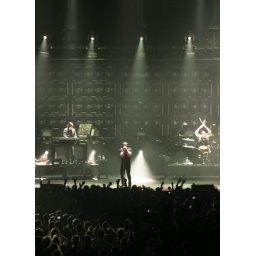
Taken from our seats in section 100, row 9, seats 17-18 directly across the floor from the stage in the Quicken Loans Arena.